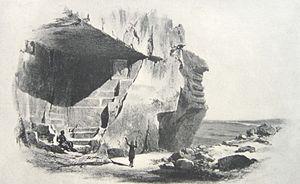
Les méthodes de construction des pyramides égyptiennes demeurent incertaines. Les données archéologiques sur ces chantiers gigantesques restent très fragmentaires, tandis que les théories fleurissent et se multiplient, surtout depuis la fin du XIXᵉ siècle.